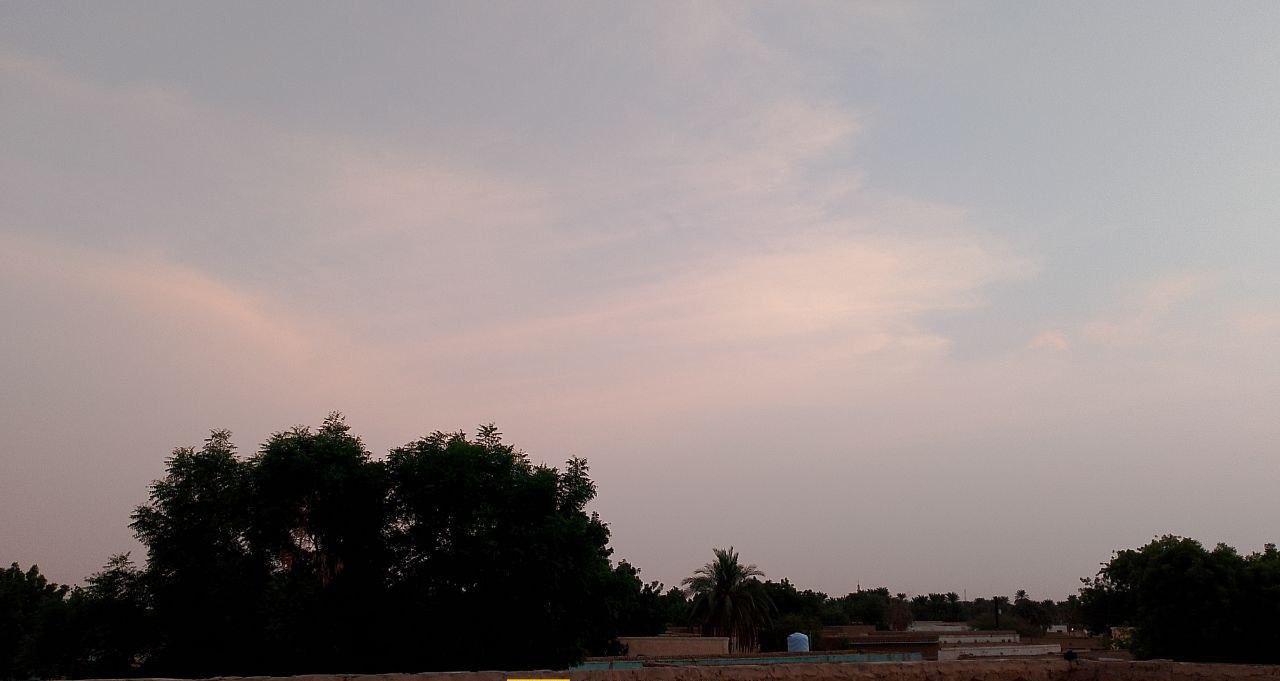
الوصف بالفصحى: سماء زرقاء مع أشجار مرتفعة
الوصف بالعامية السودانية: سماء زرقاء و شجر عالي
التصنيف: Rural & Daily Life